Sir Vishweshwaraiah Moti Bagh metro station

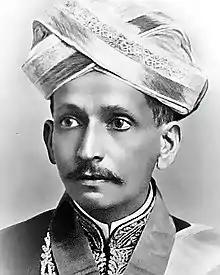
Sir Vishweshwariah, after whom the station is named

Delhi Transport Corporation and Delhi Transit (Cluster Buses) provides service to bus routes number 392, 392B, 398, 448EXT, 479, 479CL, 529SPL, 543A, 567, 567A, 568, 568A, 569, 588, 611A, 711, 724, 724C, 724EXT, 780, 794, 794A, 864, 874, 984A, AC-479, AC-711, AC-724, AC-724A, TMS (-), TMS-Azadpur-Lajpat, TMS-LajpatNagar, TMS-PBagh serves the station from nearby North Moti Bagh bus stop.